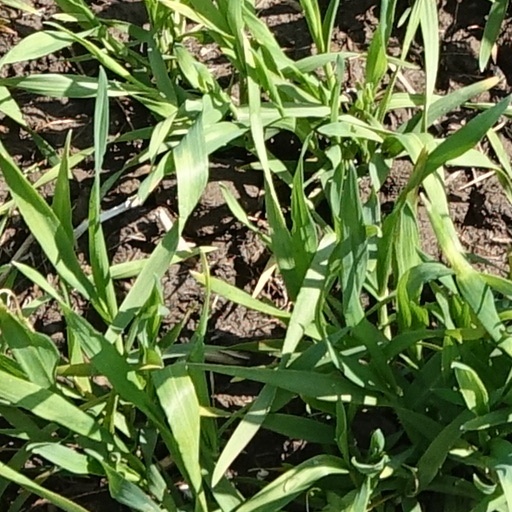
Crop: wheat